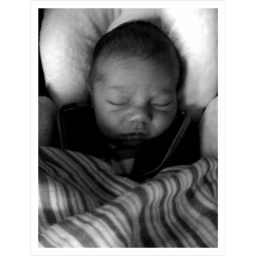
Sam in his car seat